Princess Therese of Bavaria

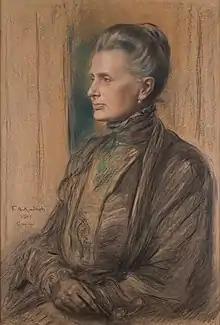

Princess Therese of Bavaria (Therese Charlotte Marianne Auguste; 12 November 1850 – 19 December 1925) was an ethnologist, zoologist, botanist, travel writer and leader in social care.